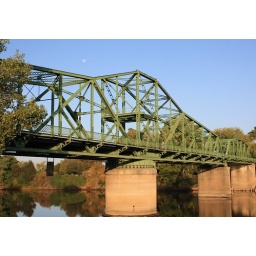
bridge over river with a full moon setting over top